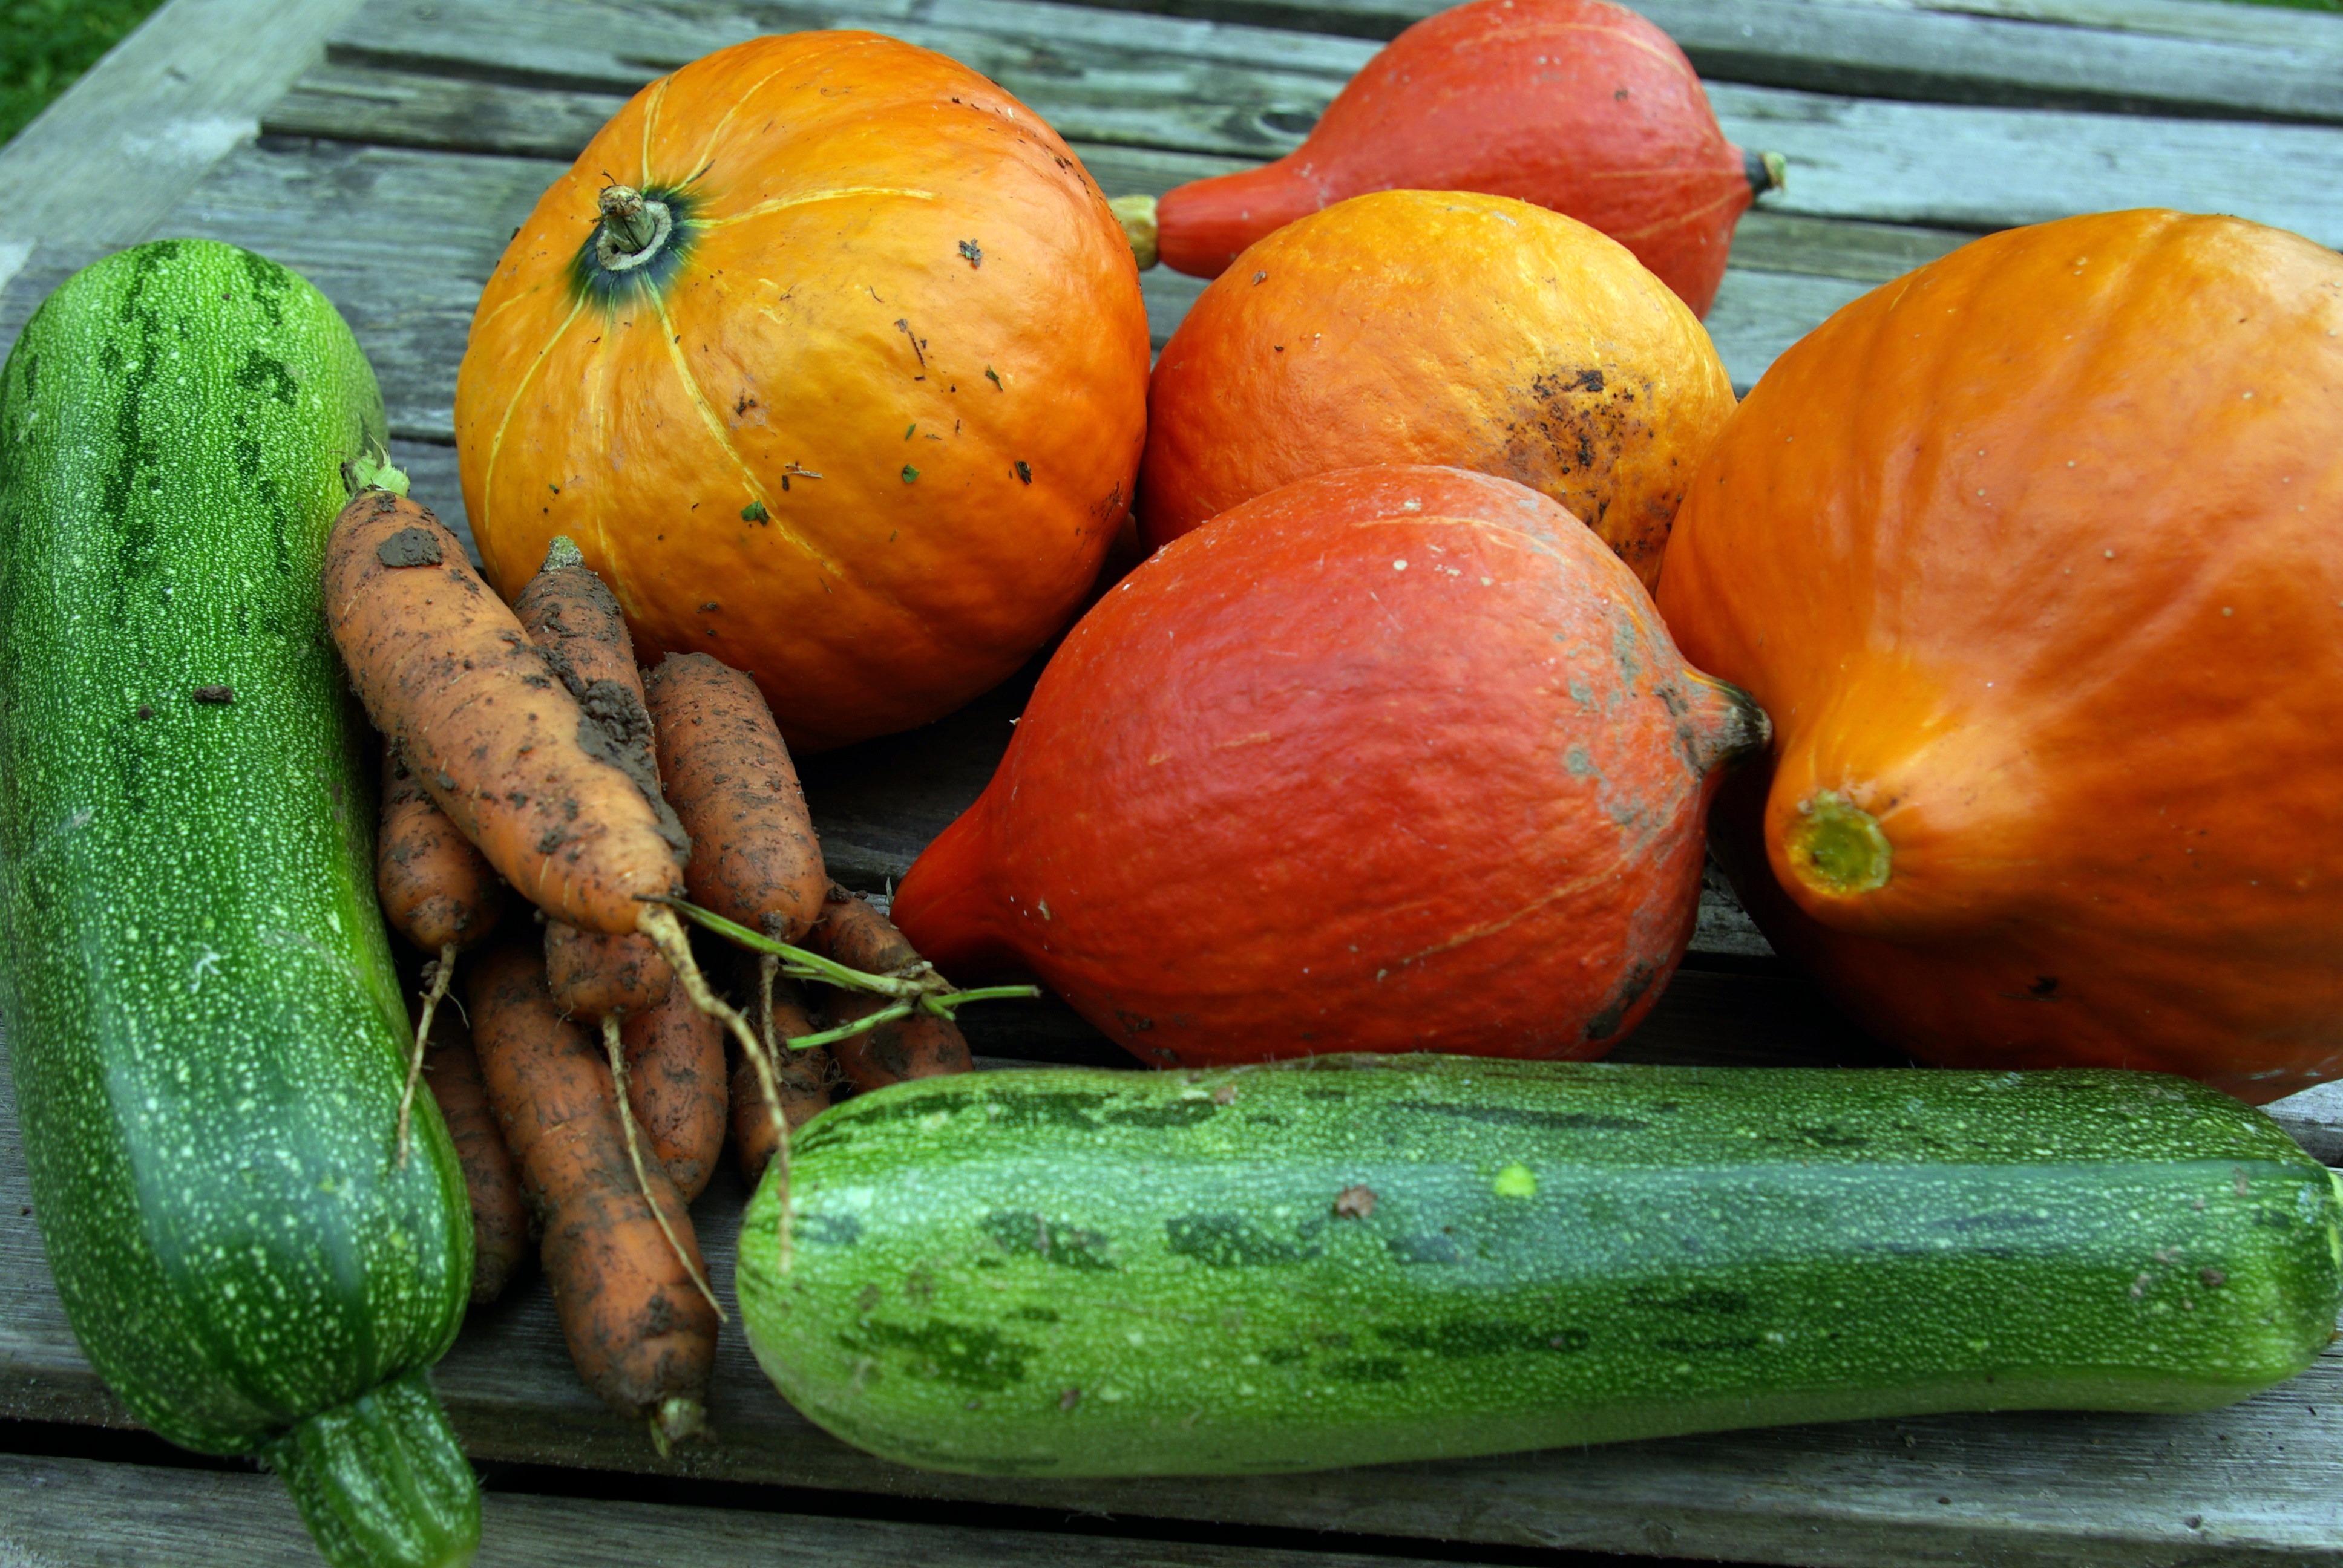
fruit, food, harvest, produce, vegetable, pumpkin, carrot, squash, gourd, calabaza, zucchini, vegetarian food, cucurbita, natural foods, cucumis, local food, whole food, superfood, commodity, still life photography, winter squash, cucumber gourd and melon family, summer squash, gourd order, hokaidokuerbis